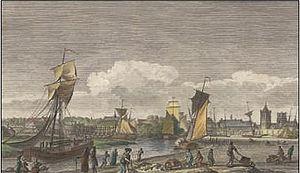
Cette chronologie de Caen recense les grands événements qui ont marqué l'histoire de la ville de Caen, capitale de la région Basse-Normandie et de sa proche couronne.
Cet article traite de l'histoire de Caen.
Le port de Caen-Ouistreham est un port de commerce, un port passager et un port de plaisance français s'étendant sur le canal de Caen à la mer depuis l'embouchure de l'Orne à Ouistreham jusqu'à la ville de Caen, dans le département du Calvados et la région Normandie. Il reste aussi un port de pêche artisanale et côtière.